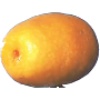
Label: Kumquats 1